Majapahit

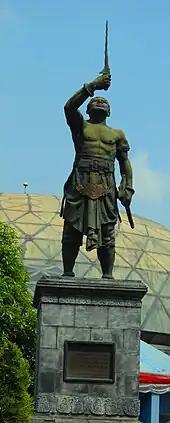
Gajah Mada statue in front of the now-demolished Telecommunication Museum in Taman Mini Indonesia Indah, Jakarta. Palapa, Indonesia's first telecommunication satellite launched on 9 July 1976 was named after Palapa oath.

Majapahit was the largest empire ever to form in Southeast Asia. Although its political power beyond the core area in east Java was diffuse, constituting mainly ceremonial recognition of suzerainty, Majapahit society developed a high degree of sophistication in both commercial and artistic activities. Its capital was inhabited by a cosmopolitan population among whom literature and art flourished.